President's House (University of New Mexico)

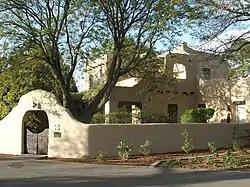

President's House, in Albuquerque, New Mexico on the University of New Mexico campus at the northeast corner of Roma Ave. and Yale Blvd., was built in 1930. It is now known as University House. It was designed by architect Miles Brittelle in Spanish Pueblo Revival style. It was listed on the New Mexico State Register of Cultural Properties and the National Register of Historic Places in 1988.